Dokunie Cooking

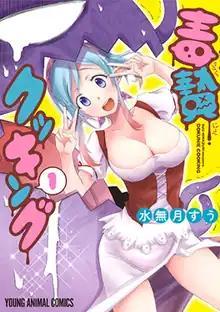
First volume cover

is a Japanese manga series written and illustrated by Suu Minazuki. It was serialized in Hakusensha's "seinen" manga magazine "Young Animal" from October 2017 to March 2019, with its chapters collected in four "tankōbon" volumes.